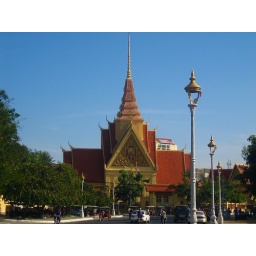
Not sure what this building is, but it was just over the road from the Royal Palace.